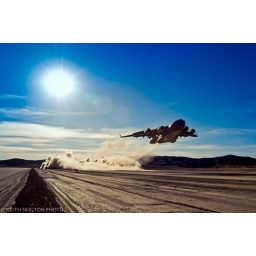
C-17 Globemaster taking off from a dry lake bed in California